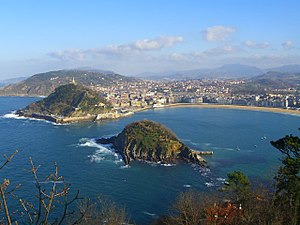
San Sebastián
San Sebastián
San Sebastián er en by i regionen Baskerlandet i det nordlige Spanien, med et indbyggertal på cirka 184.000. Byen ligger ved kysten til Biscayabugten.